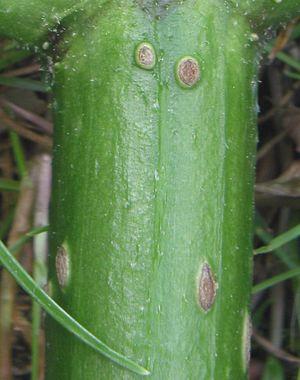
Le Grand Sureau ou Sureau noir est une espèce d'arbrisseaux ou d'arbustes caducifoliés à croissance rapide. Il est présent en Europe, en Asie de l'Ouest et en Afrique du Nord, excepté les régions montagneuses.